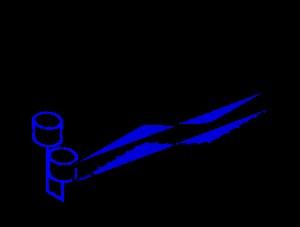
Un mécanisme à cames conjuguées est un mécanisme pour lequel on utilise deux cames solidaires, avec deux suiveurs placés sur la même pièce.